Florian Flick

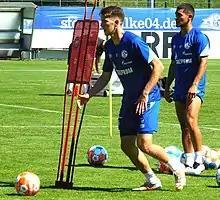
Flick training with Schalke 04 in 2021

Florian Flick (born 1 May 2000) is a German professional footballer who plays as a defensive midfielder for 2. Bundesliga club 1. FC Nürnberg.